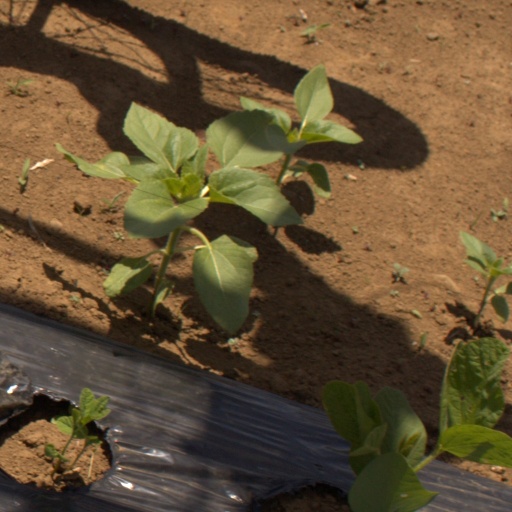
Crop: Jerusalem artichoke